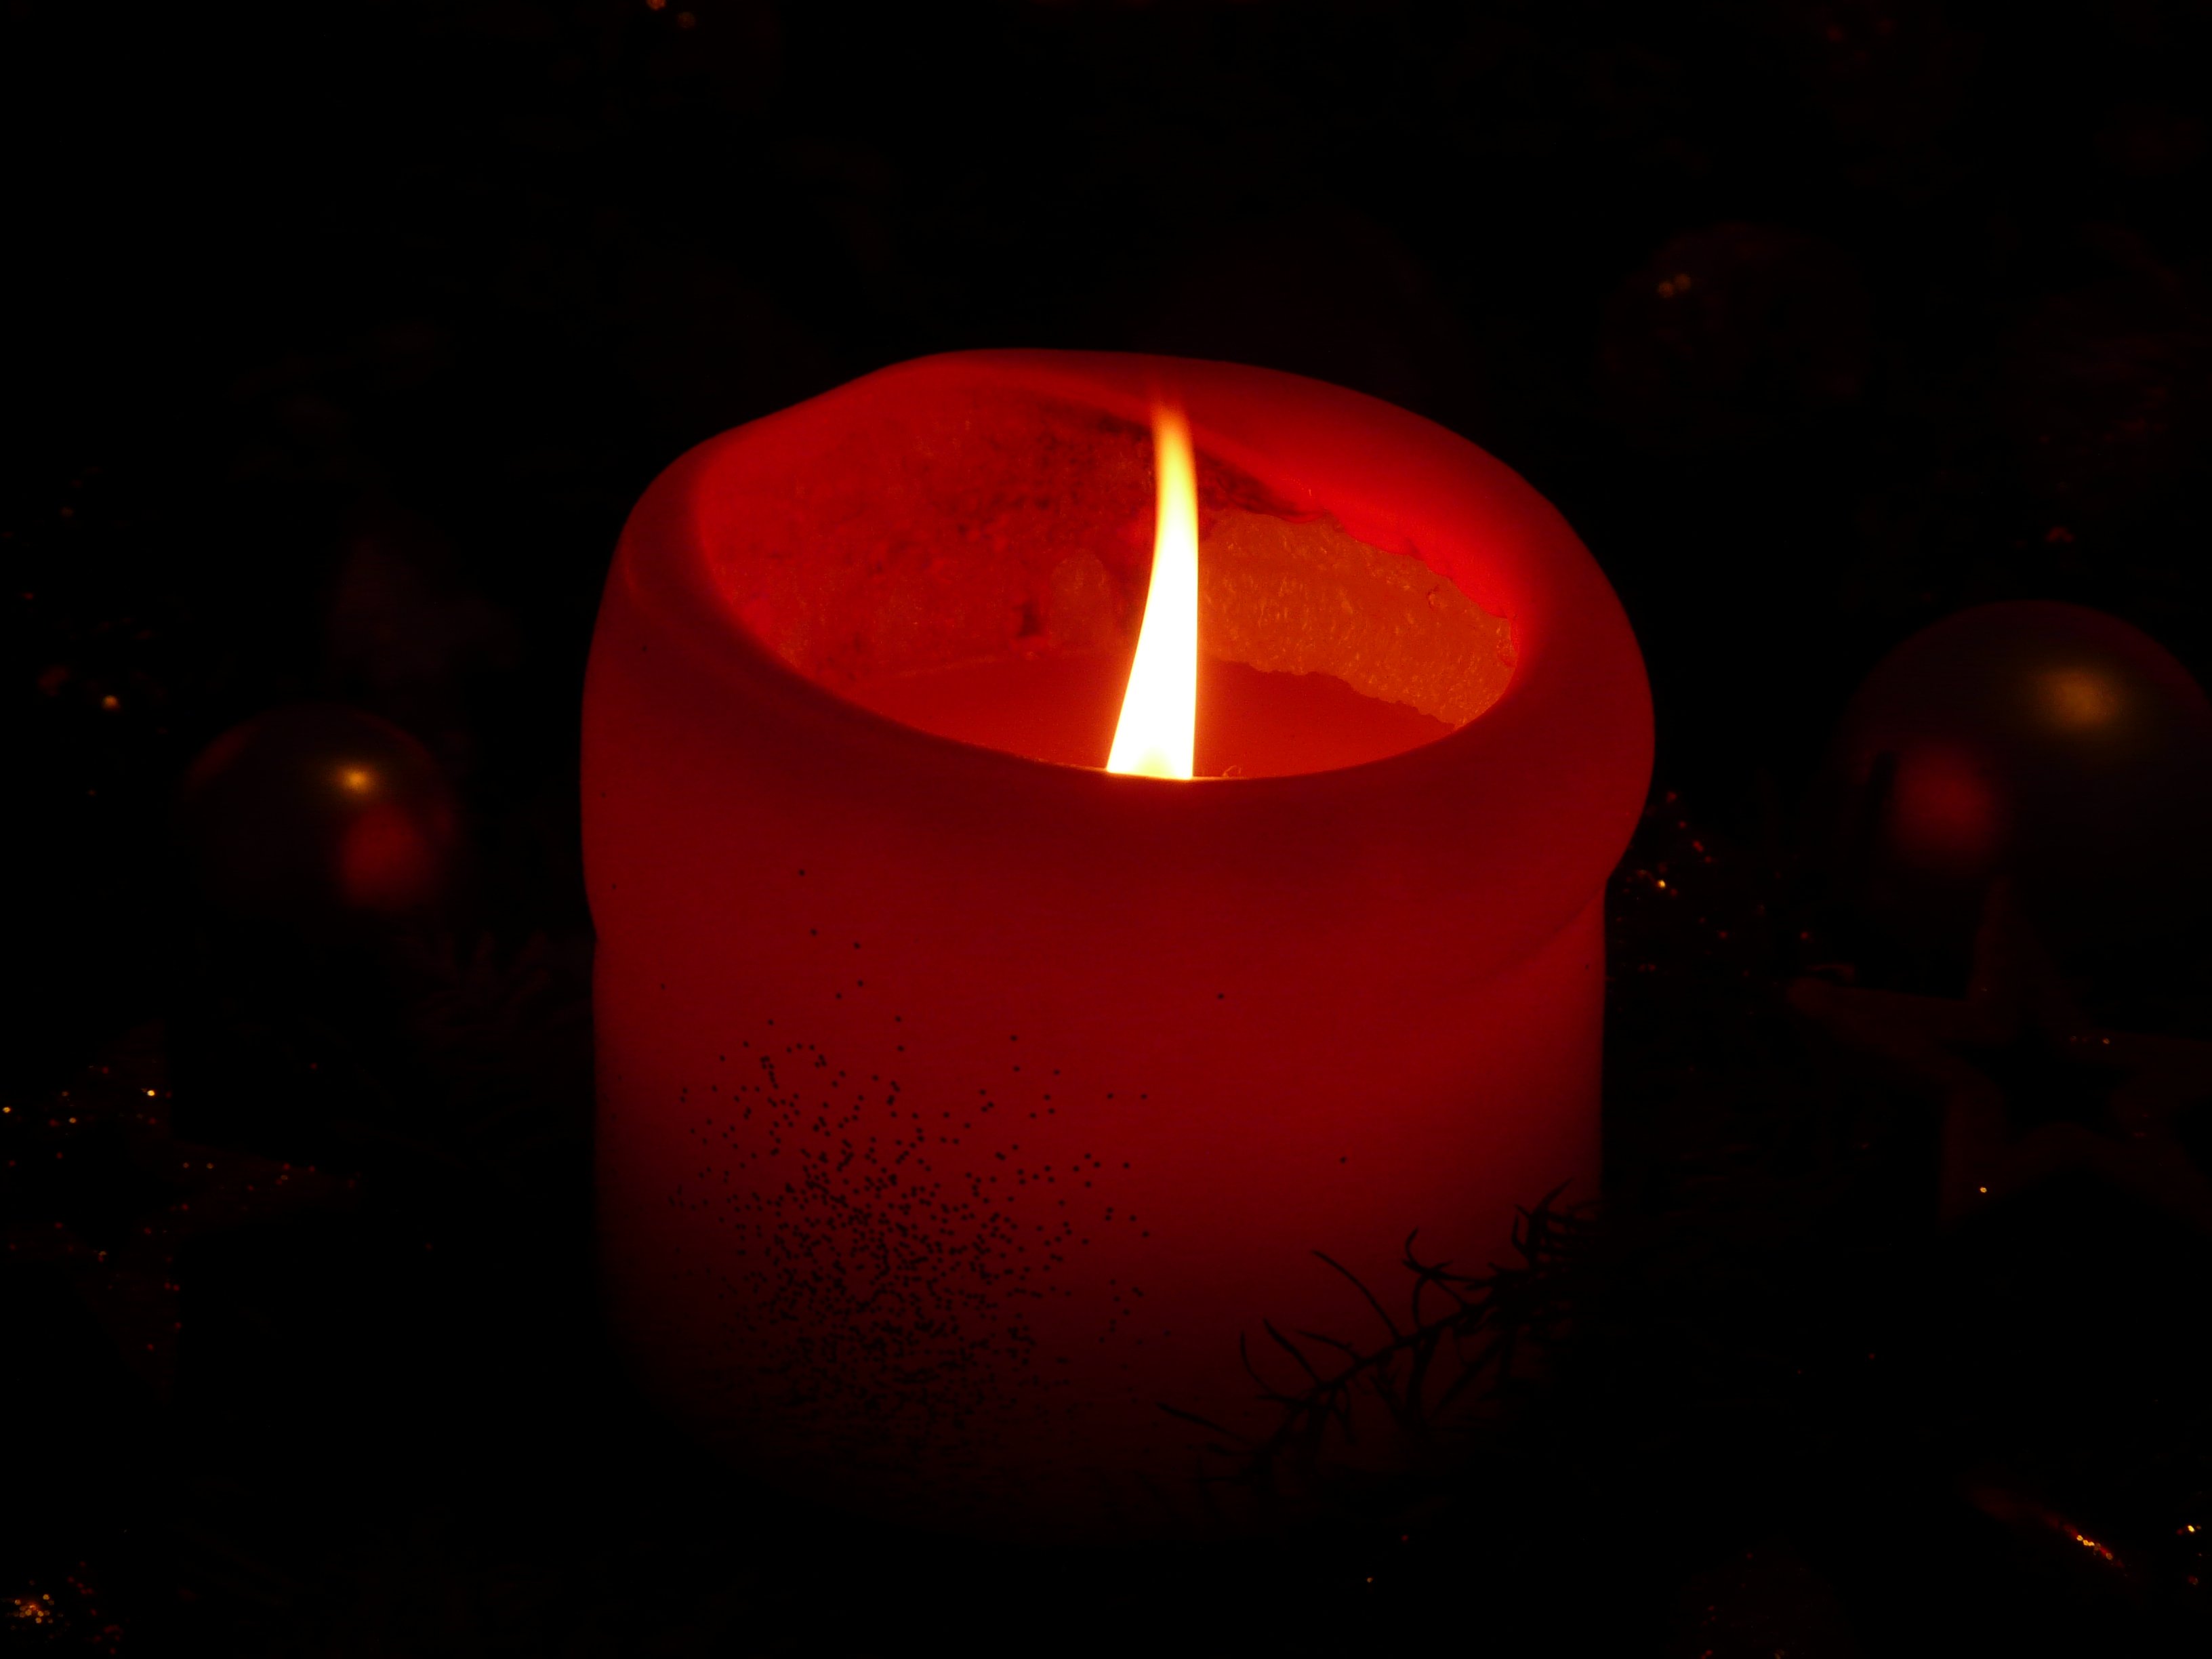
light, night, red, flame, darkness, candle, lighting, decor, burn, light fixture, wick, shape, wax candle, wax